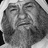
Emotion: neutral